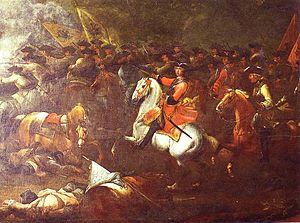
La deuxième bataille de Höchstädt, également appelée bataille de Hochstett ou encore bataille de Blenheim, livrée le 13 août 1704, est un affrontement majeur de la guerre de Succession d'Espagne qui opposait le royaume de France et l'Électorat de Bavière à la Grande Alliance rassemblant l'Angleterre, les Provinces-Unies, le Portugal et le Saint-Empire. Elle a été livrée sur un front d’un peu plus de 6 kilomètres en Bavière, de Höchstädt an der Donau à Blenheim.